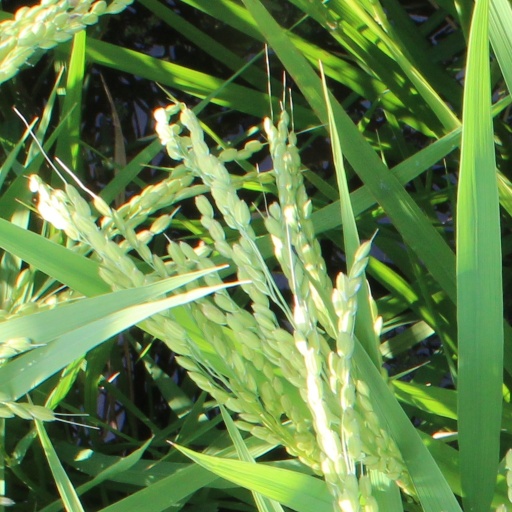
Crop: rice